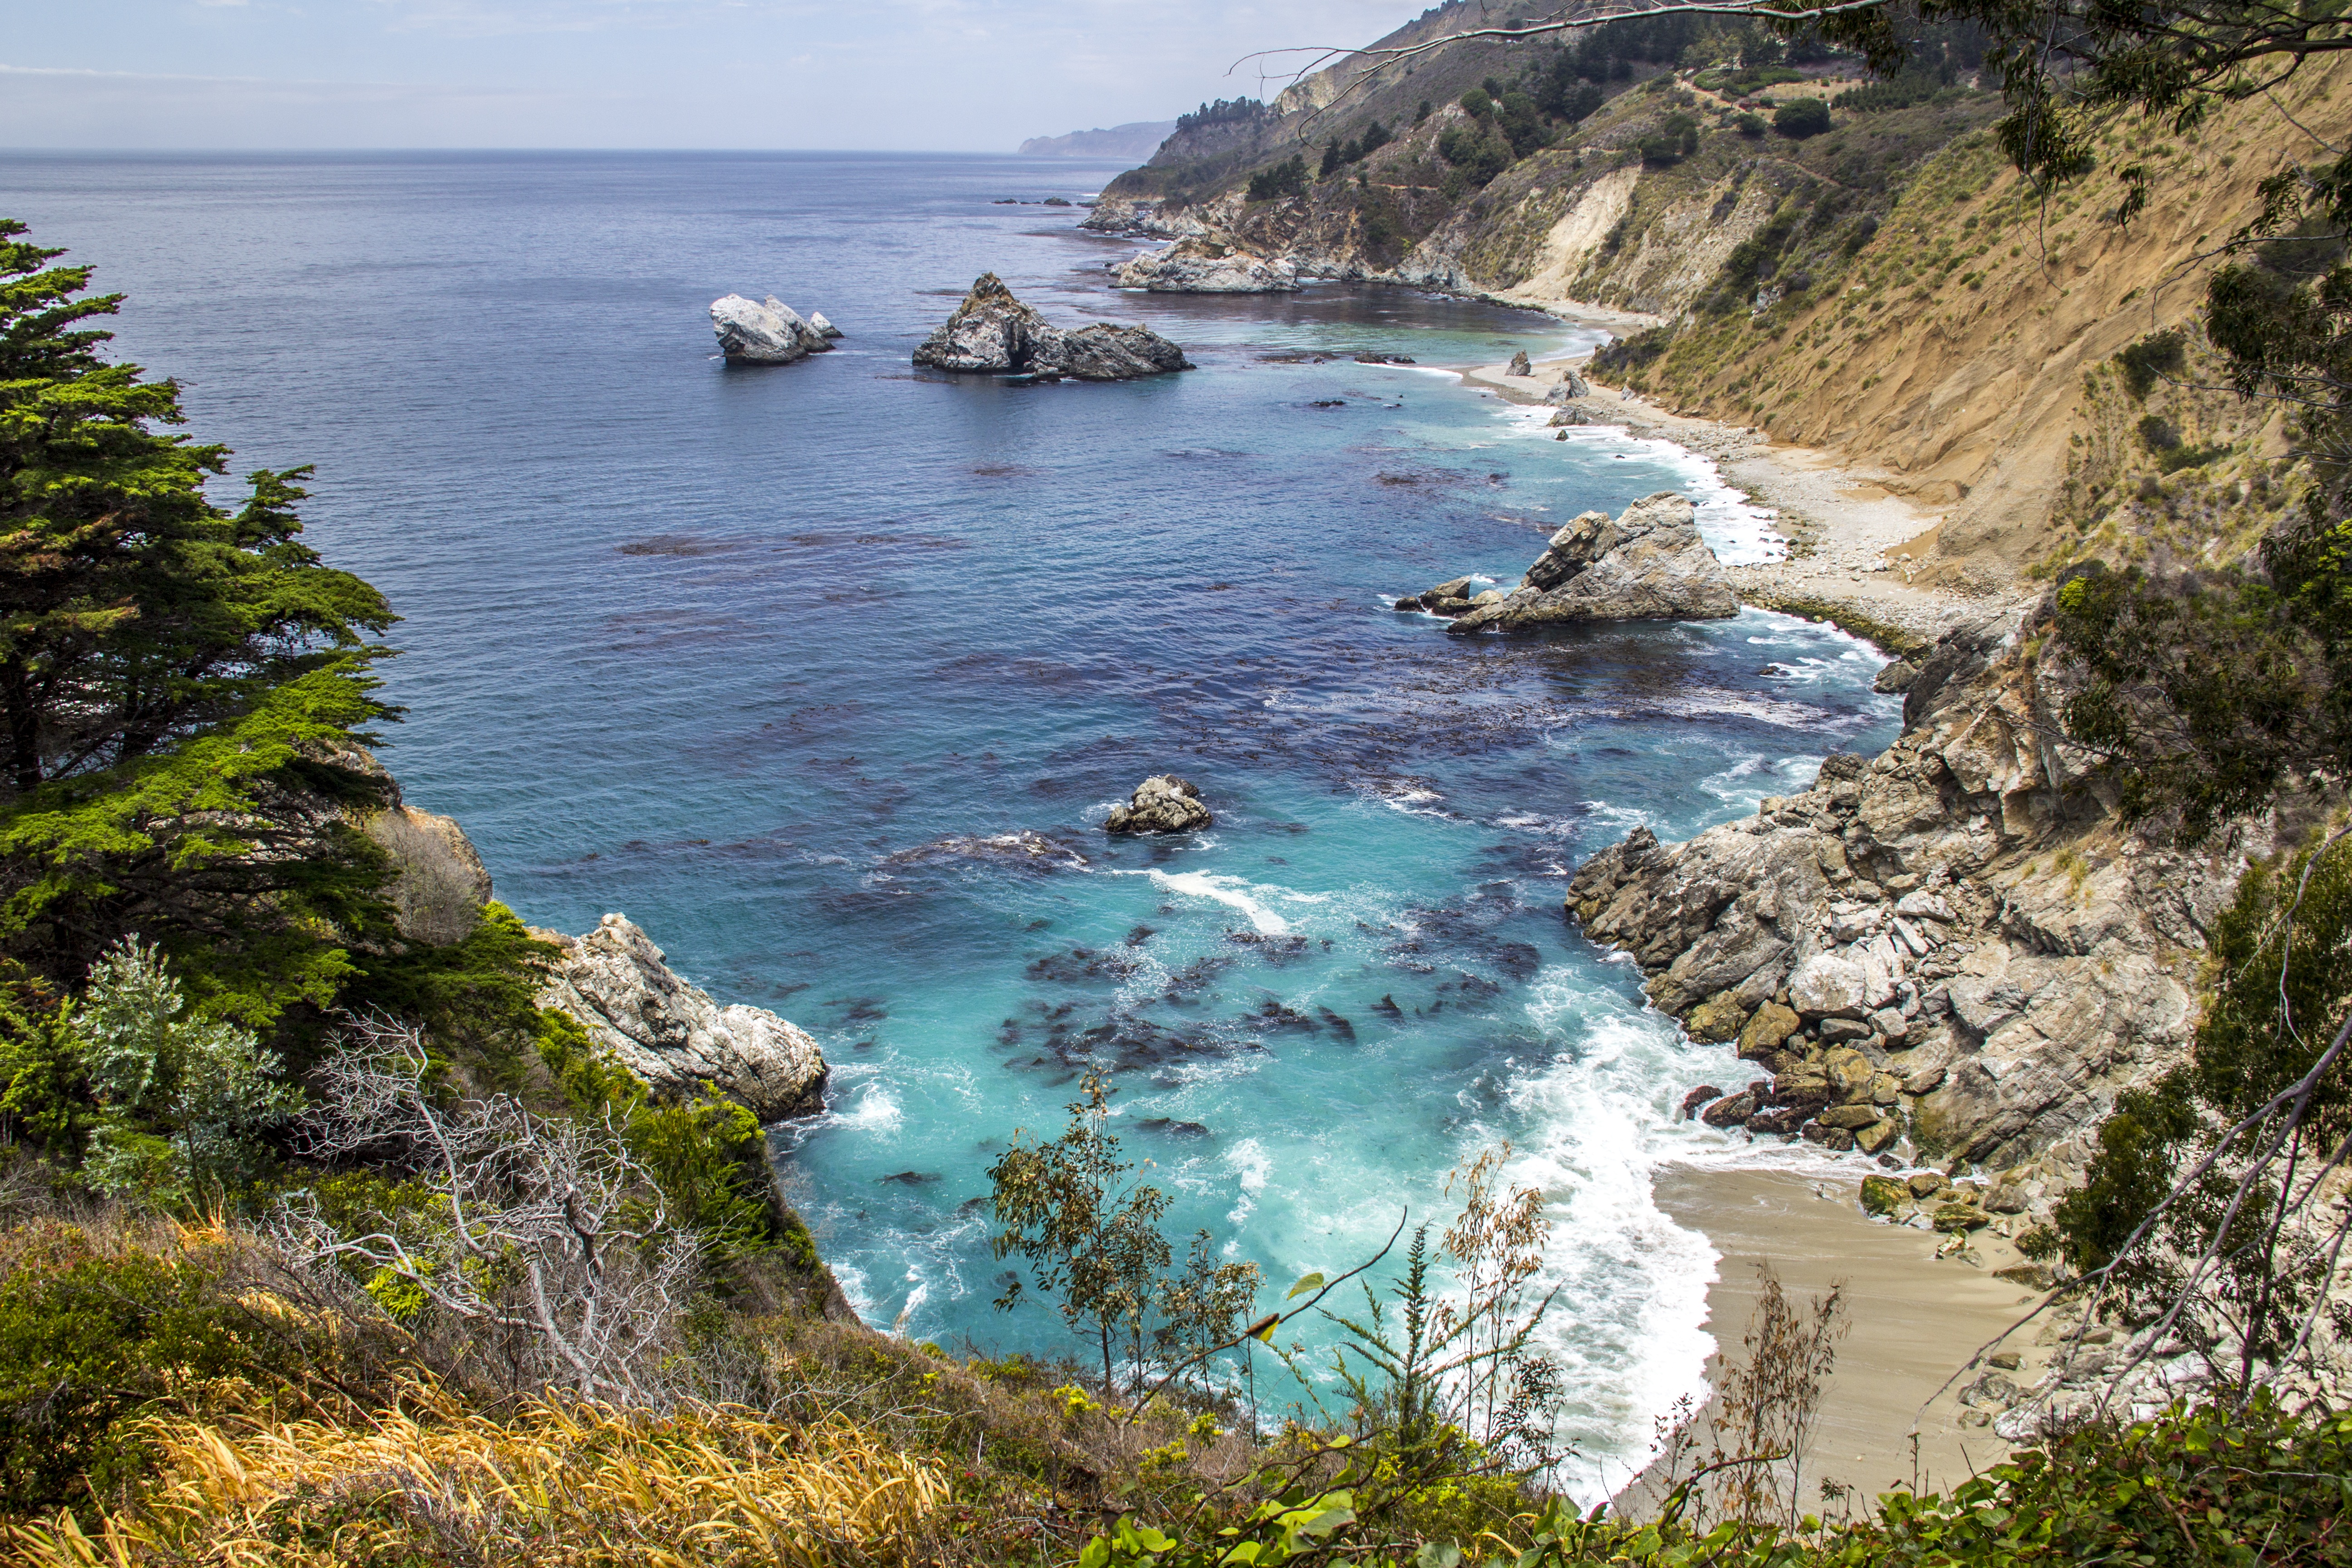
beach, landscape, sea, coast, water, nature, rock, ocean, shore, lake, coastal, travel, coastline, cliff, cove, scenic, natural, scenery, usa, america, bay, rocky, reservoir, terrain, california, body of water, big sur, rocks, outdoors, waves, pacific, loch, cape, landform, california beach, geographical feature